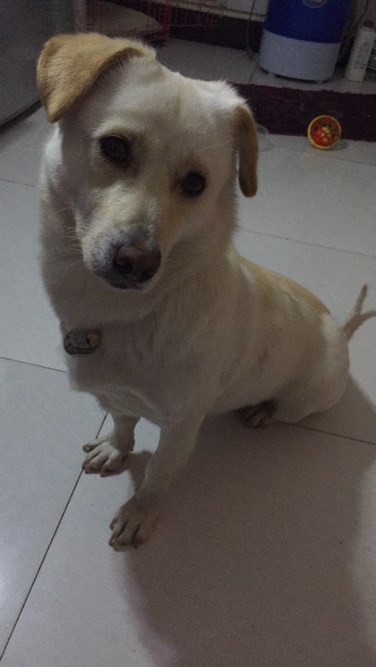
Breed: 3580-n000122-Labrador_retriever